William Thompson Lusk

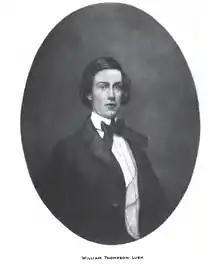
A portrait of William Thompson Lusk

After he left the war, he returned to Bellevue Hospital Medical College, where he finished medical school and received his M.D. in 1864. He was the valedictorian of his graduating class. After that he spent one year in Europe studying under various medical professionals, although his "New York Times" obituary lists this time period as having lasted 4 years. He studied in Edinburgh with James Y. Simpson, in Vienna with Carl Braun, and then in Prague with Seifert. Lusk came back to New York in 1868 to establish his practice.